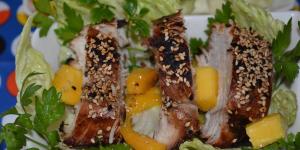
pollo caramelizado con sesamo